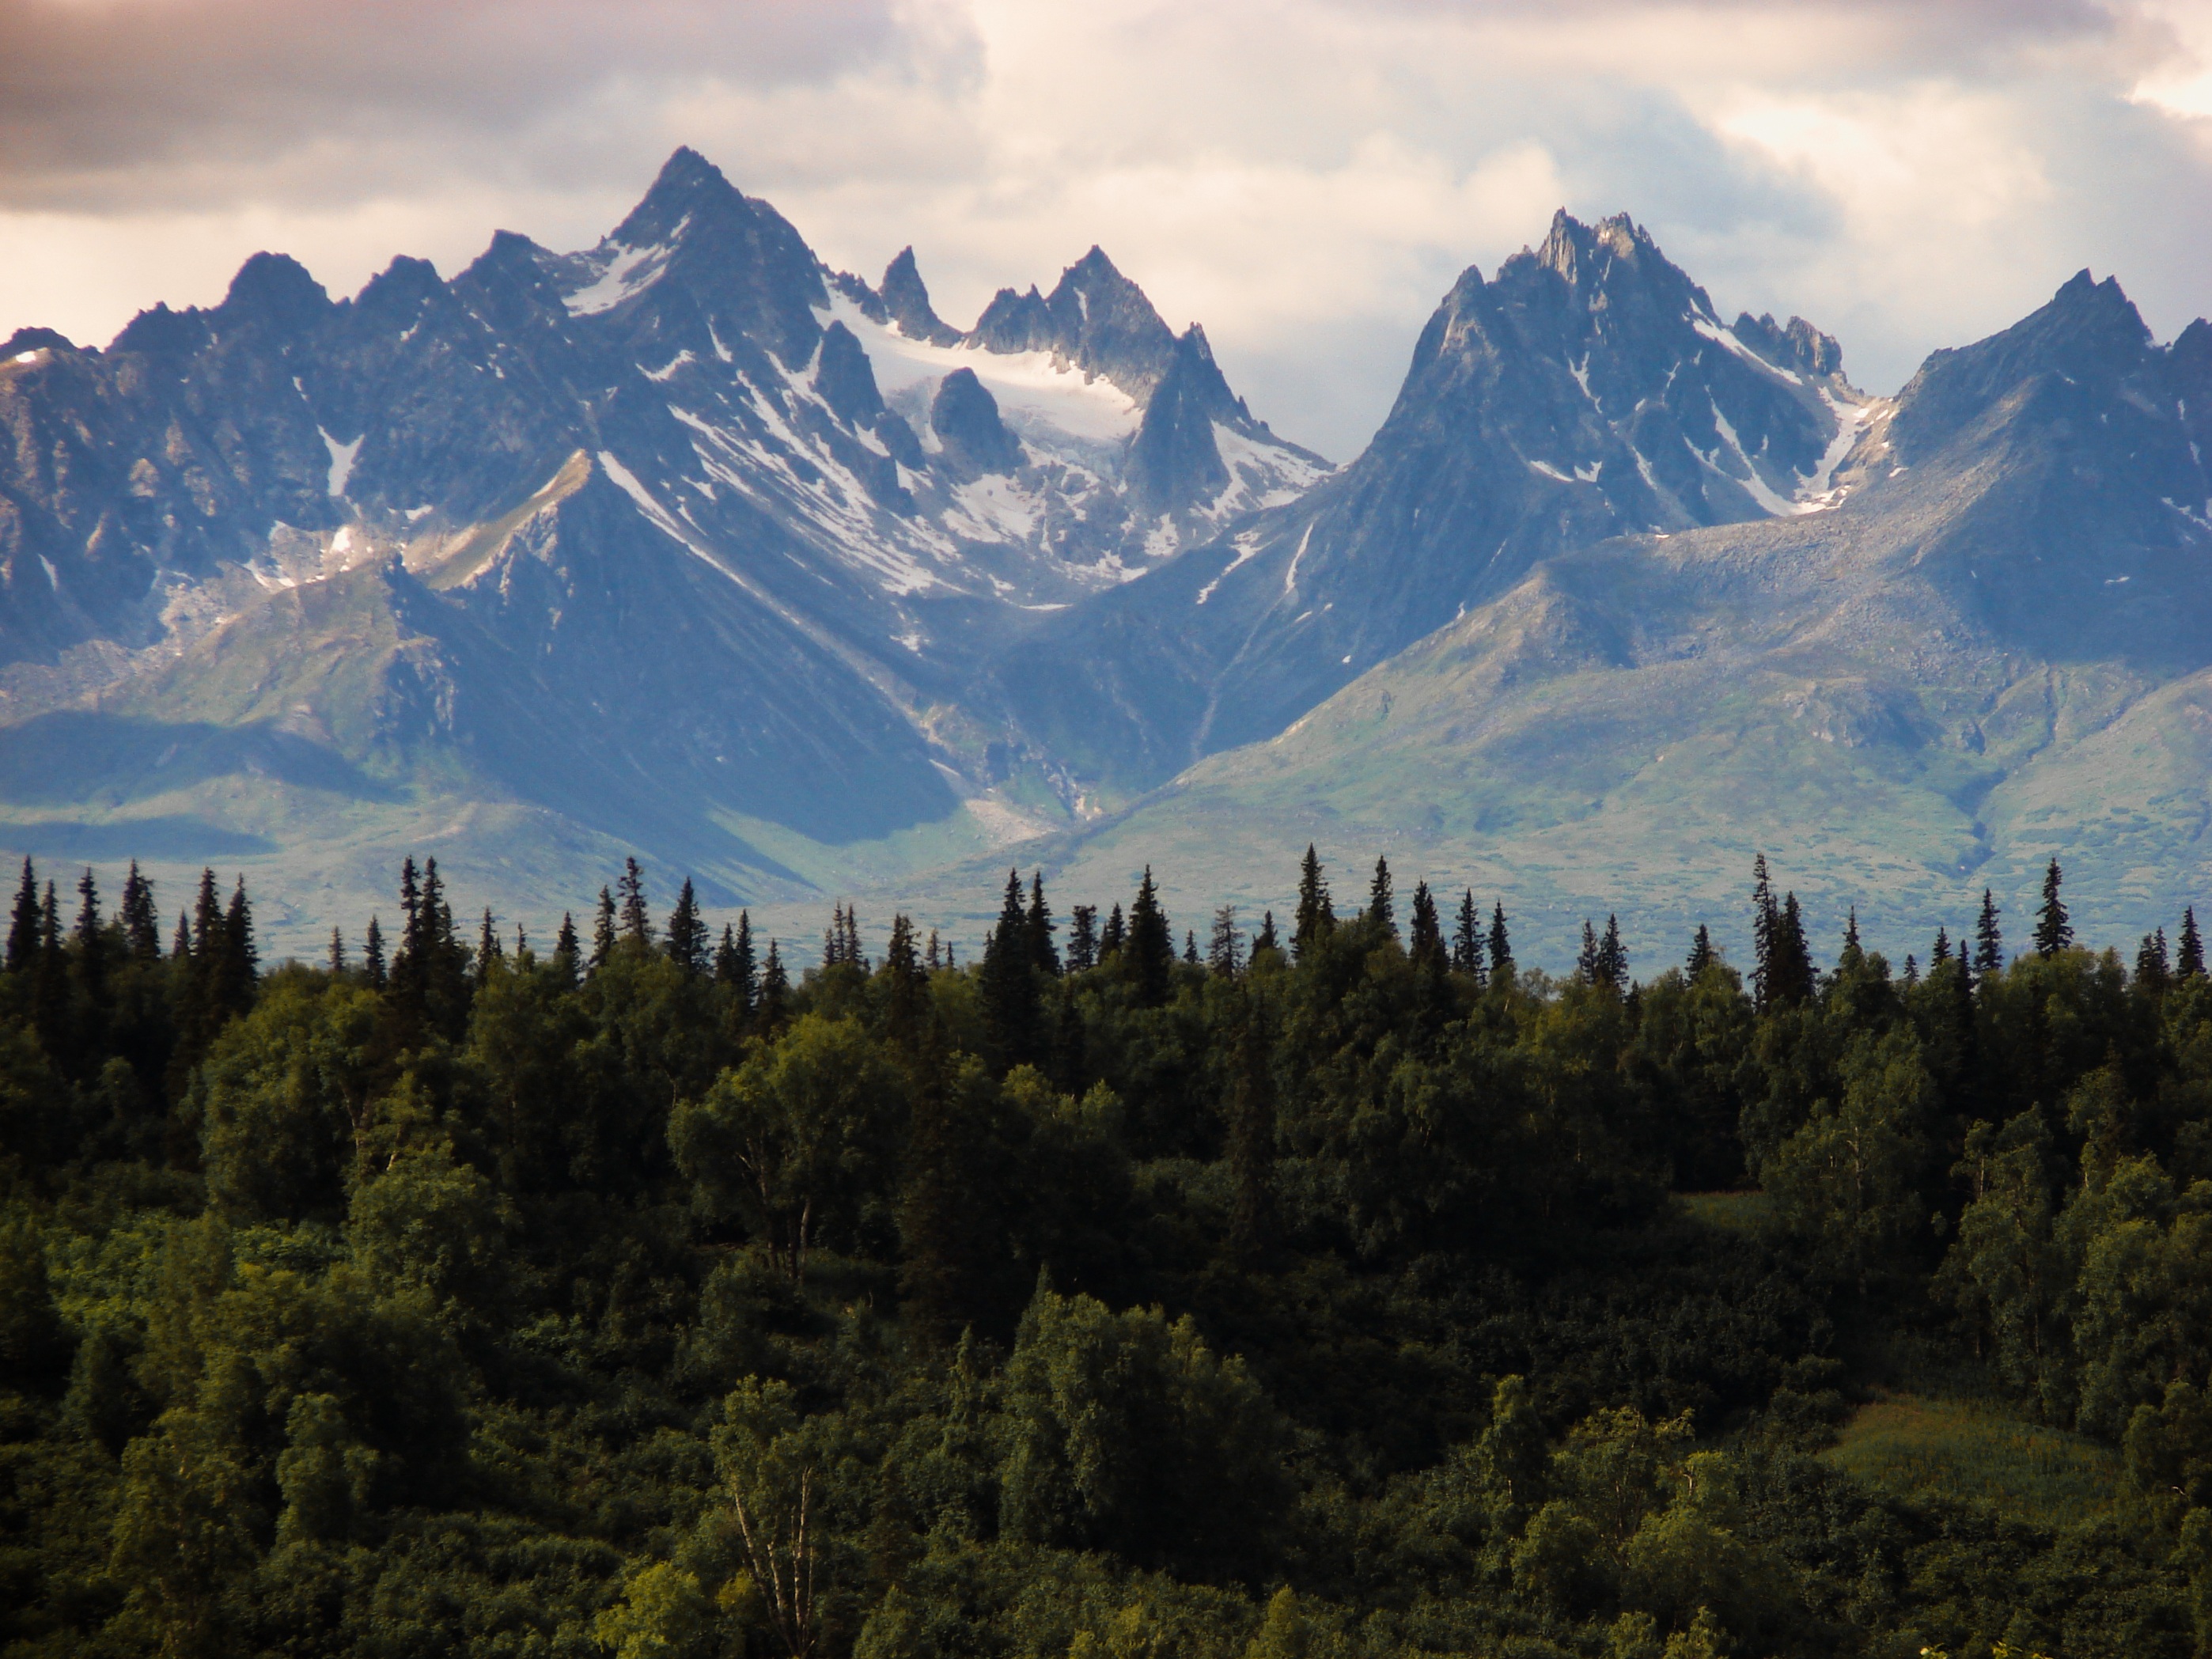
landscape, tree, nature, forest, wilderness, mountain, snow, cloud, sky, meadow, morning, hill, valley, mountain range, autumn, national park, ridge, trees, outdoors, woods, clouds, mountains, alps, canada, cliffs, valleys, plateau, peaks, alaska, ecosystem, rocky mountains, landform, natural environment, geographical feature, atmospheric phenomenon, mountainous landforms